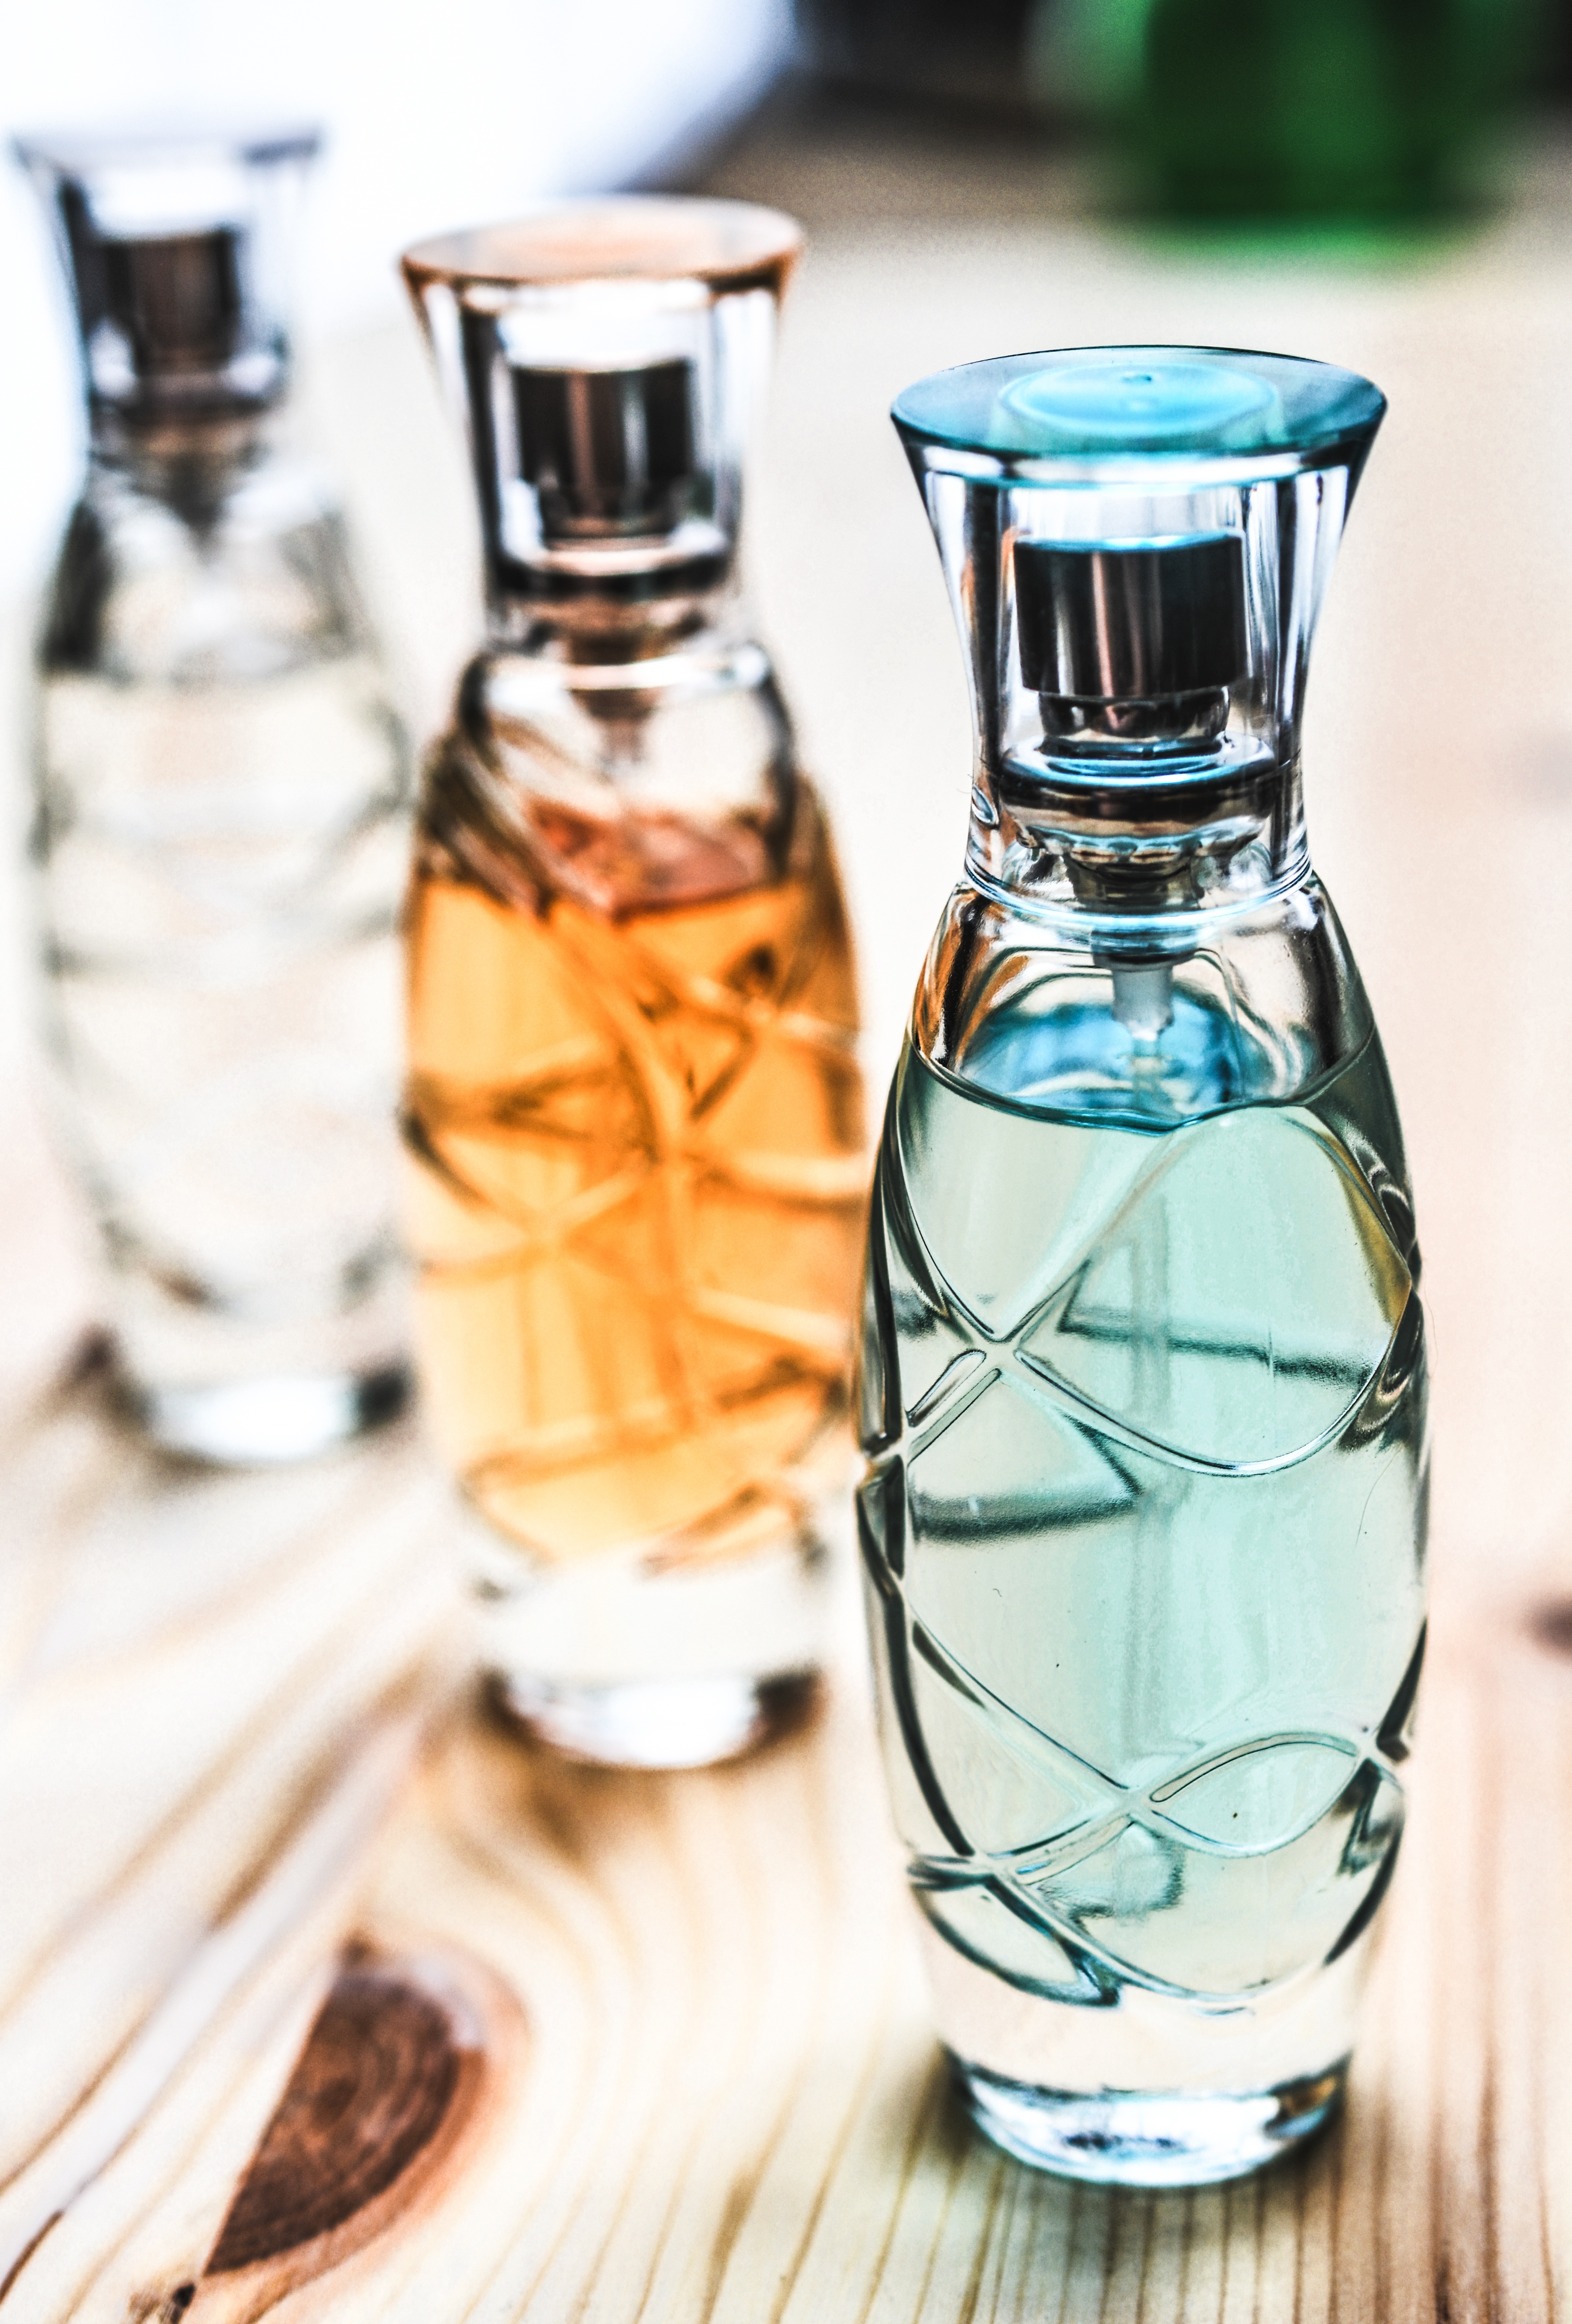
glass, aroma, gift, spray, fashion, bottle, glass bottle, transparent, container, smell, cologne, liqueur, toilette, fragrant, elegance, scent, perfume, cosmetics, fragrance, aromatic, perfume bottle, distilled beverage, drinkware